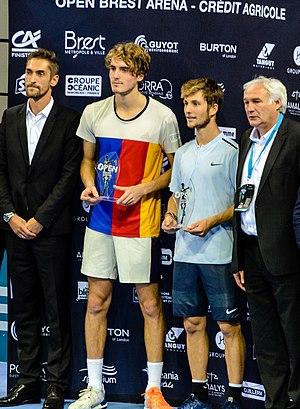
Rencontre entre le Français Corentin Moutet et le Grec Stefanos Tsitsipas en finale de l'Open Brest Arena le 29 octobre 2017. Corentin Moutet a remporté le tournois en deux sets, 6/2 7/6 [8] devant 3 500 spectateurs.